Paula Green (poet)

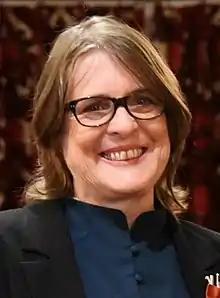
Green in 2017

Green was born in 1955, in Auckland. She attended the Kamo High School.